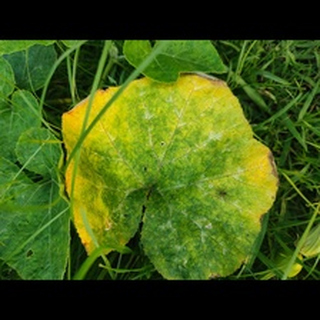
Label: pumpkin_downy_mildew